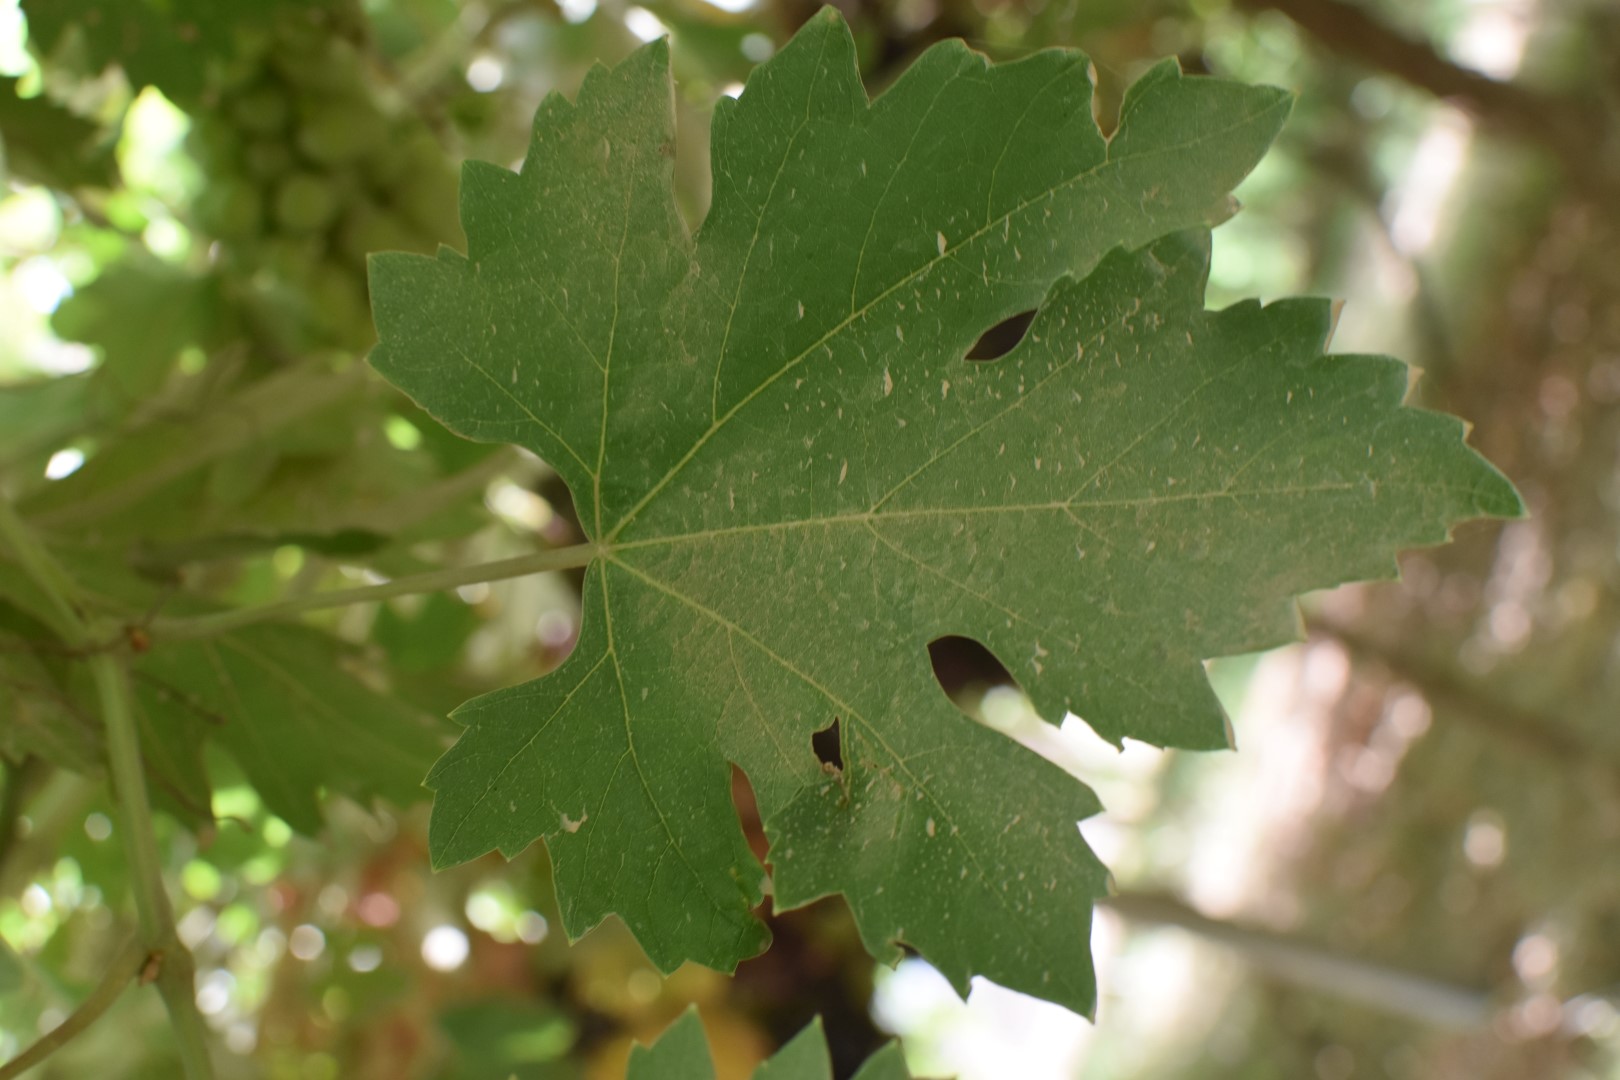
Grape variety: Riasi